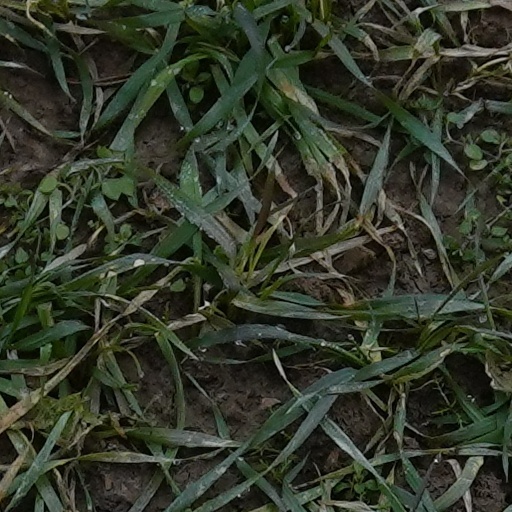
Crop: wheat